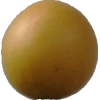
Label: cherry_wax